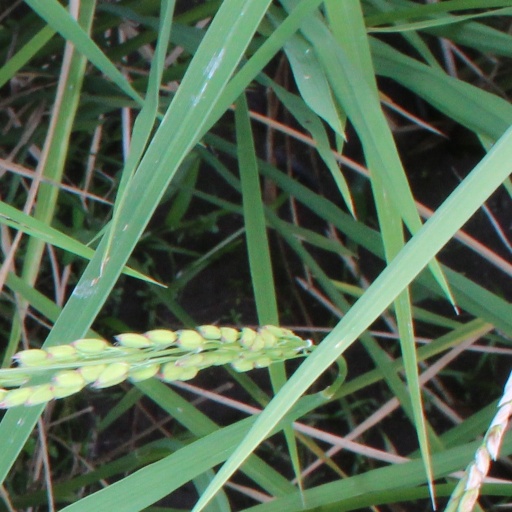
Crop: rice